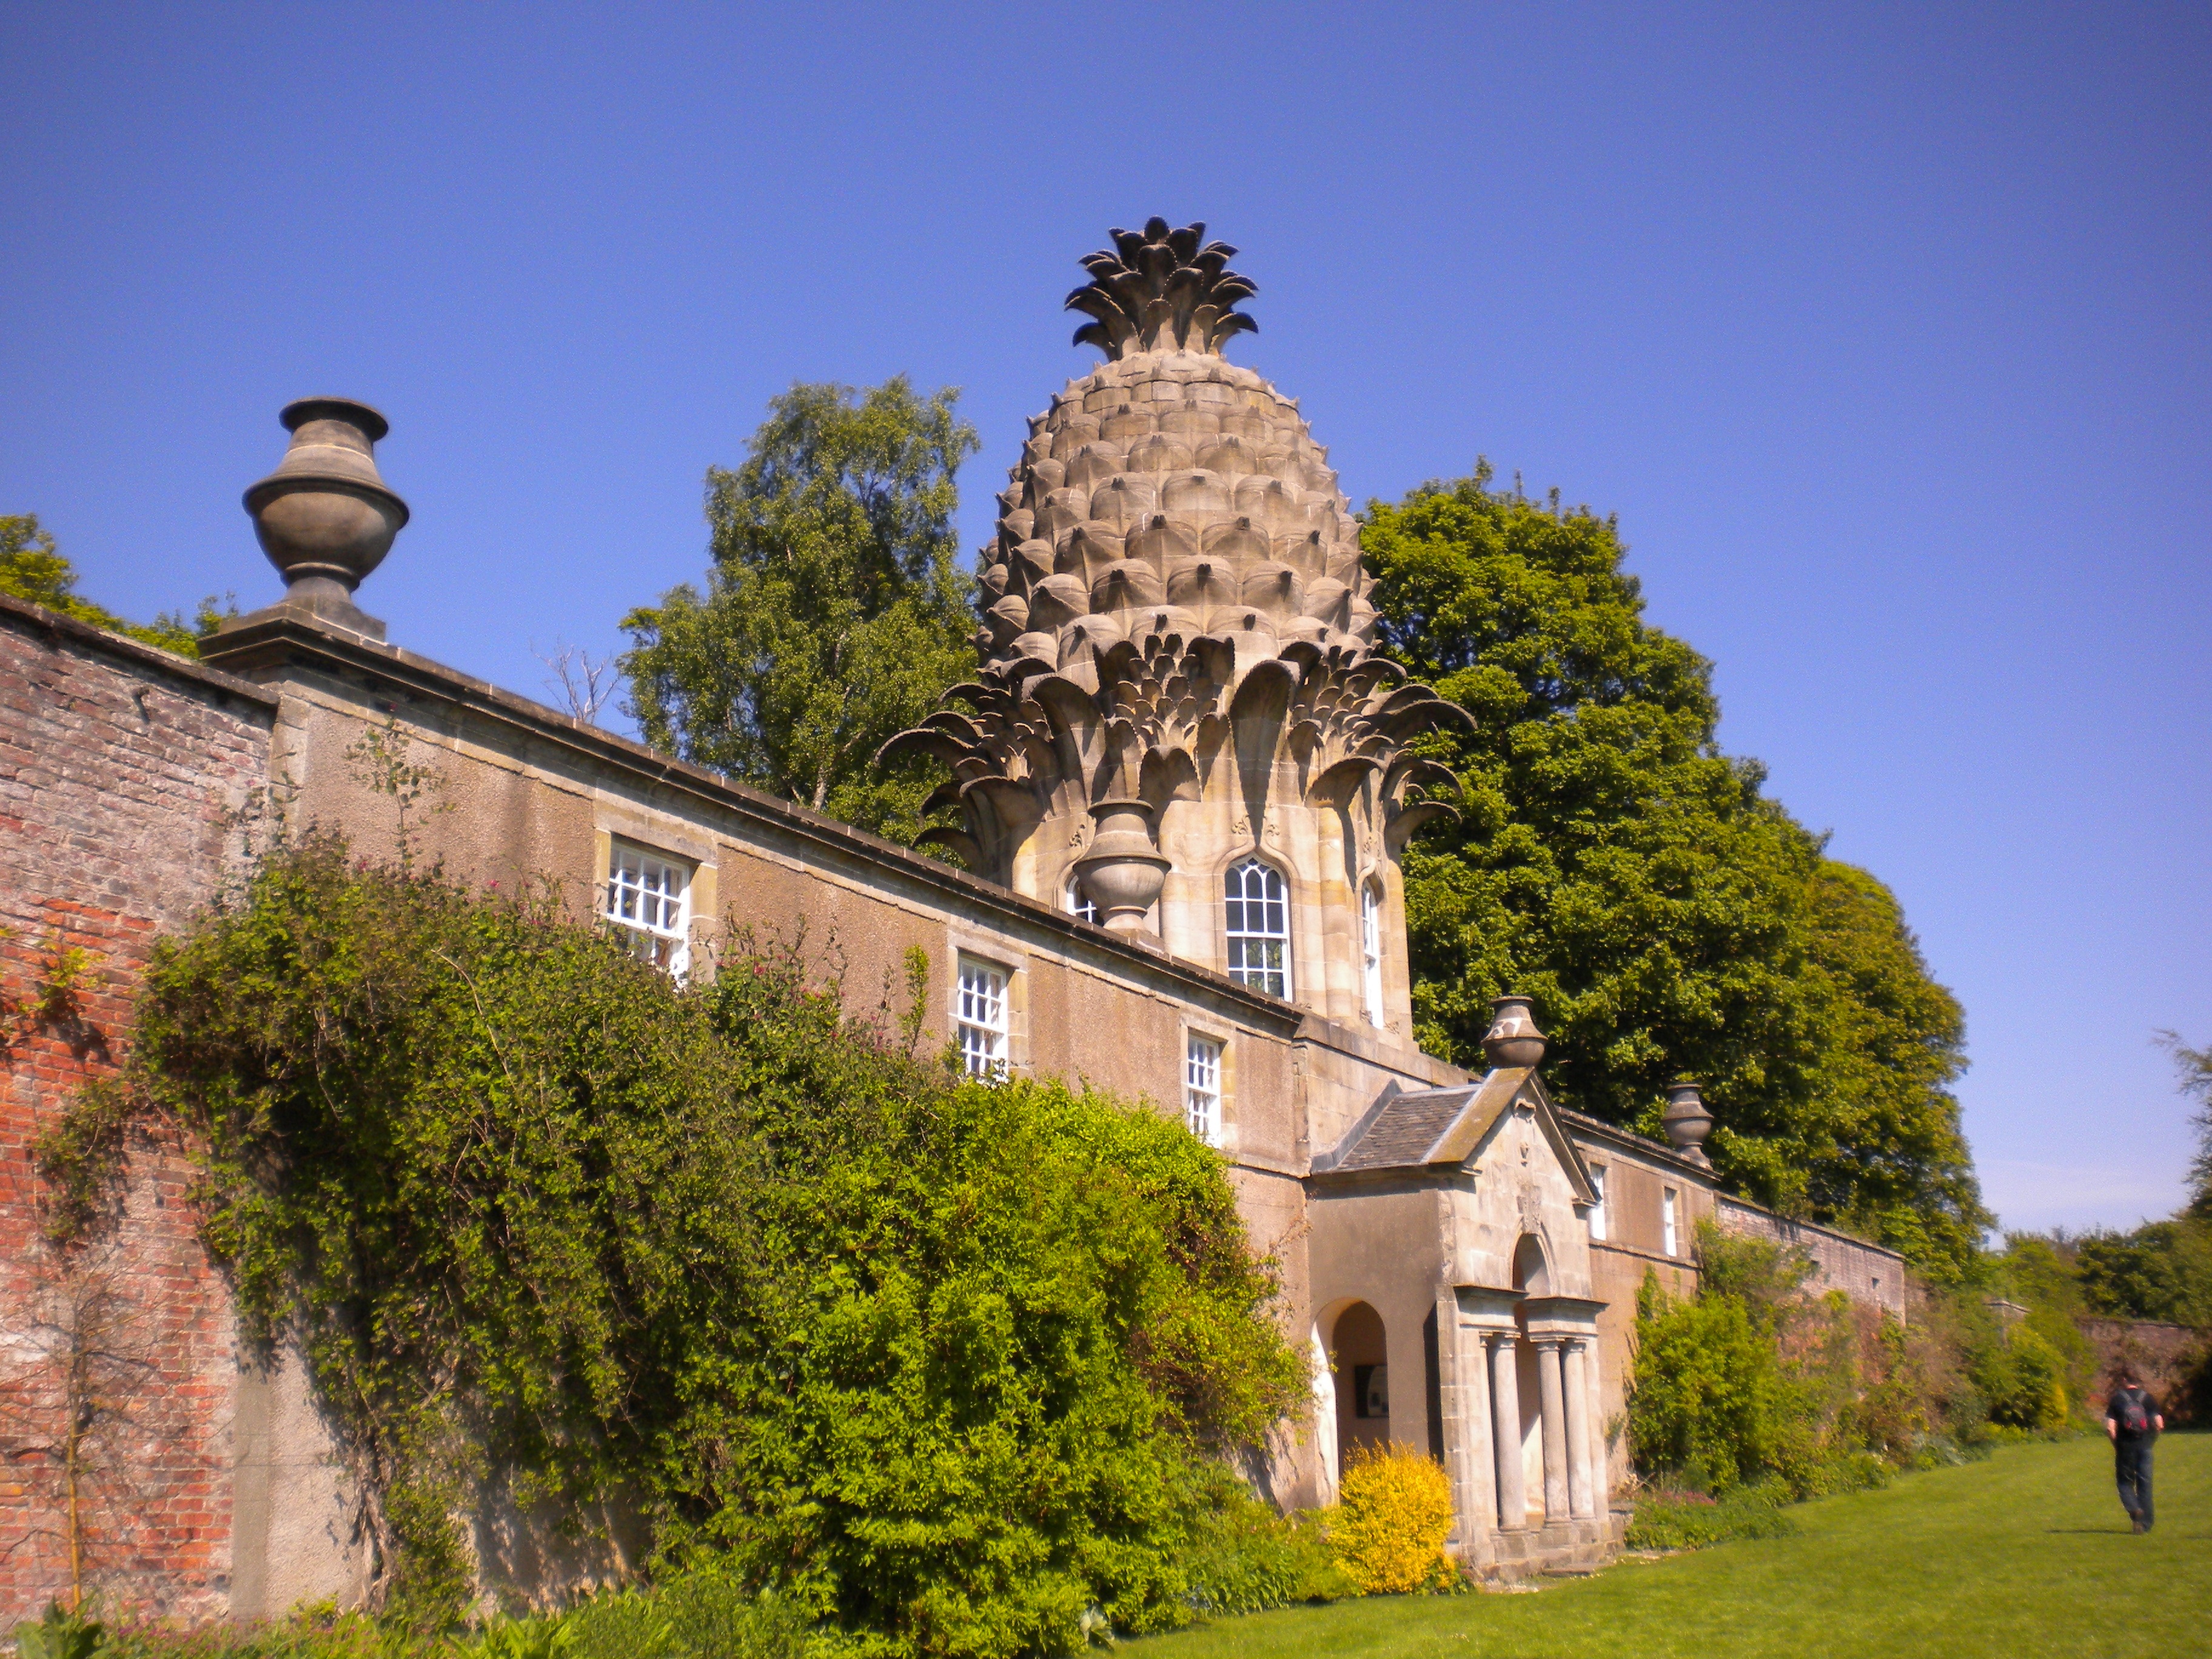
architecture, building, chateau, old, landmark, church, chapel, tourism, place of worship, pineapple, monastery, scotland, estate, national trust, scottish folly, dunmore